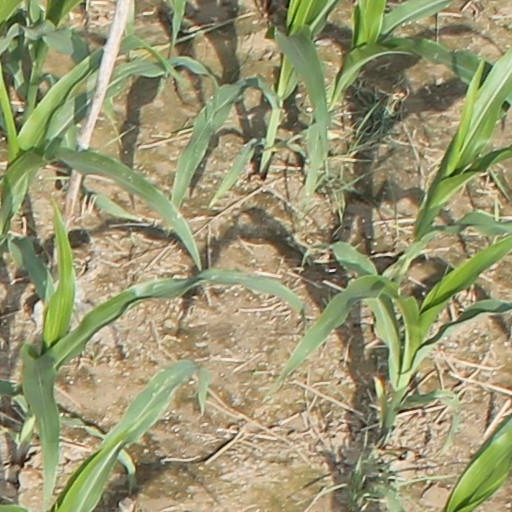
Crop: maize; corn